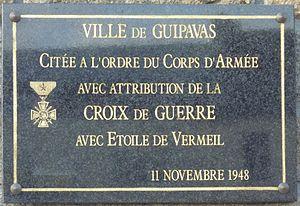
Guipavas
Guipavas [gipava] est une commune du département du Finistère, en région Bretagne, en France. La commune fait partie de Brest Métropole.